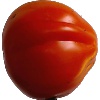
Label: Tomato 1